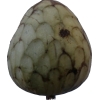
Label: cherimoya